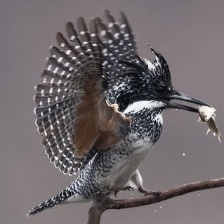
Species: CRESTED KINGFISHER
Scientific name: MEGACERYLE LUGUBRIS